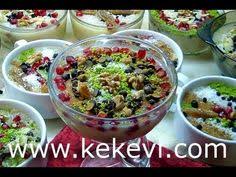
Yemek: asure